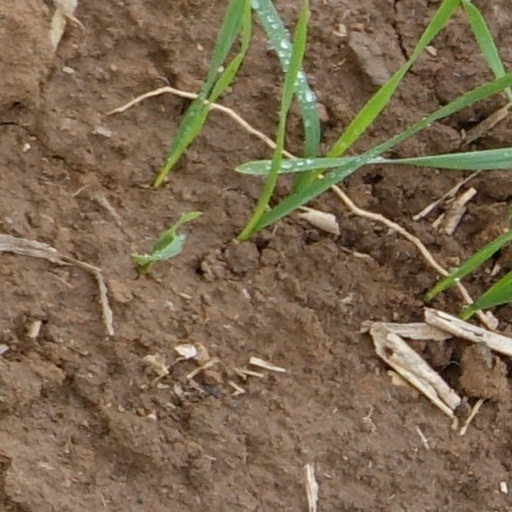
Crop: wheat